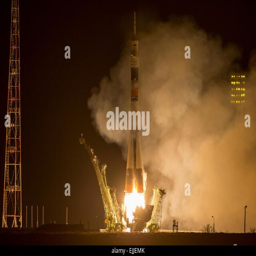
the rocket launches carrying crew members